Framing (construction)

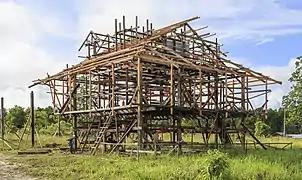
The erection of a wooden frame in Sabah, Malaysia

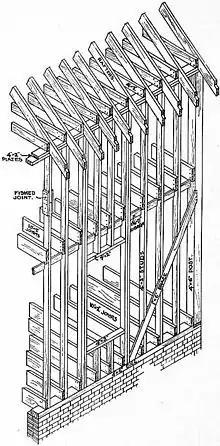
Elements of a balloon frame

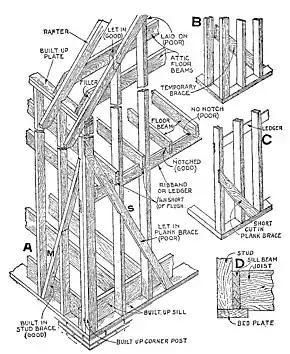

Framing, in construction, is the fitting together of pieces to give a structure, particularly a building, support and shape. Framing materials are usually wood, engineered wood, or structural steel. The alternative to framed construction is generally called "mass wall" construction, where horizontal layers of stacked materials such as log building, masonry, rammed earth, adobe, etc. are used without framing.